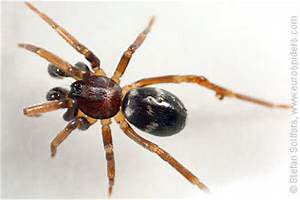
Label: spider